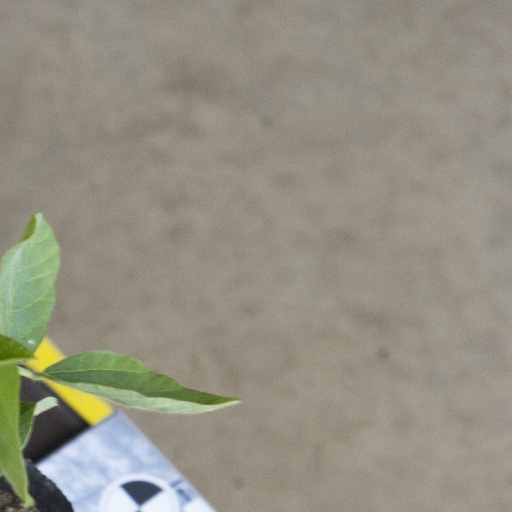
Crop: soybean